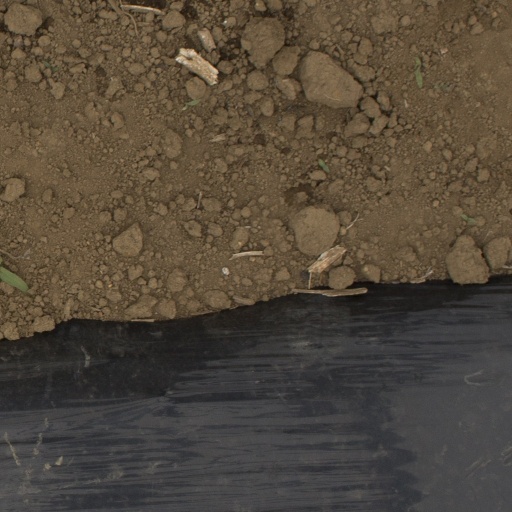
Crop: Jerusalem artichoke